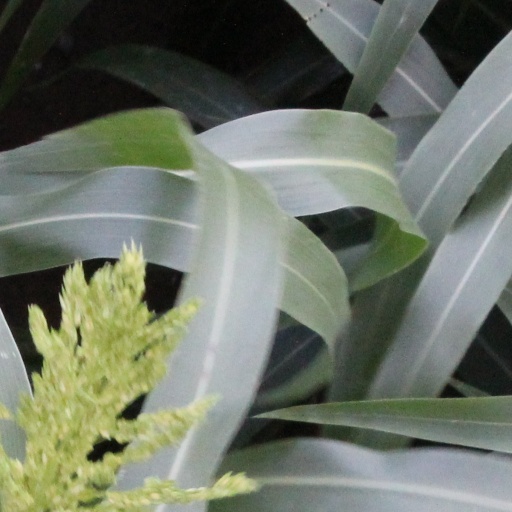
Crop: sorghum